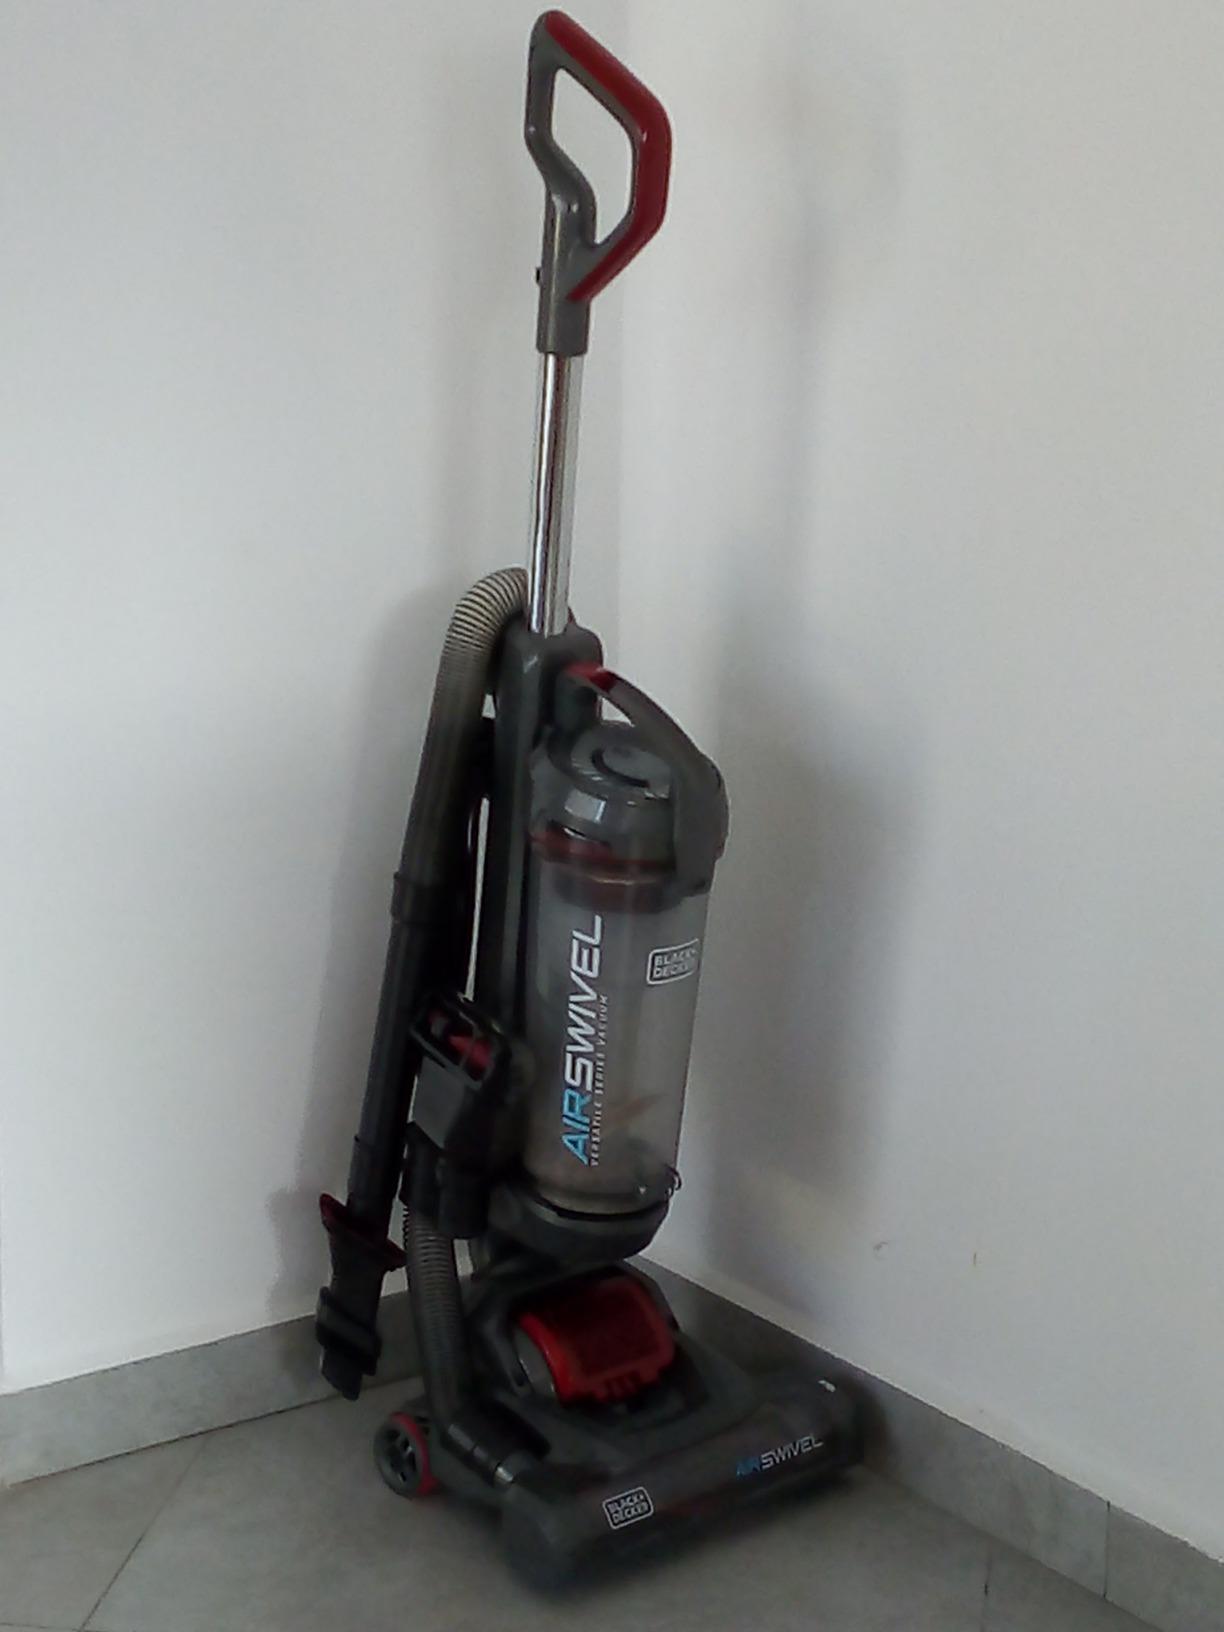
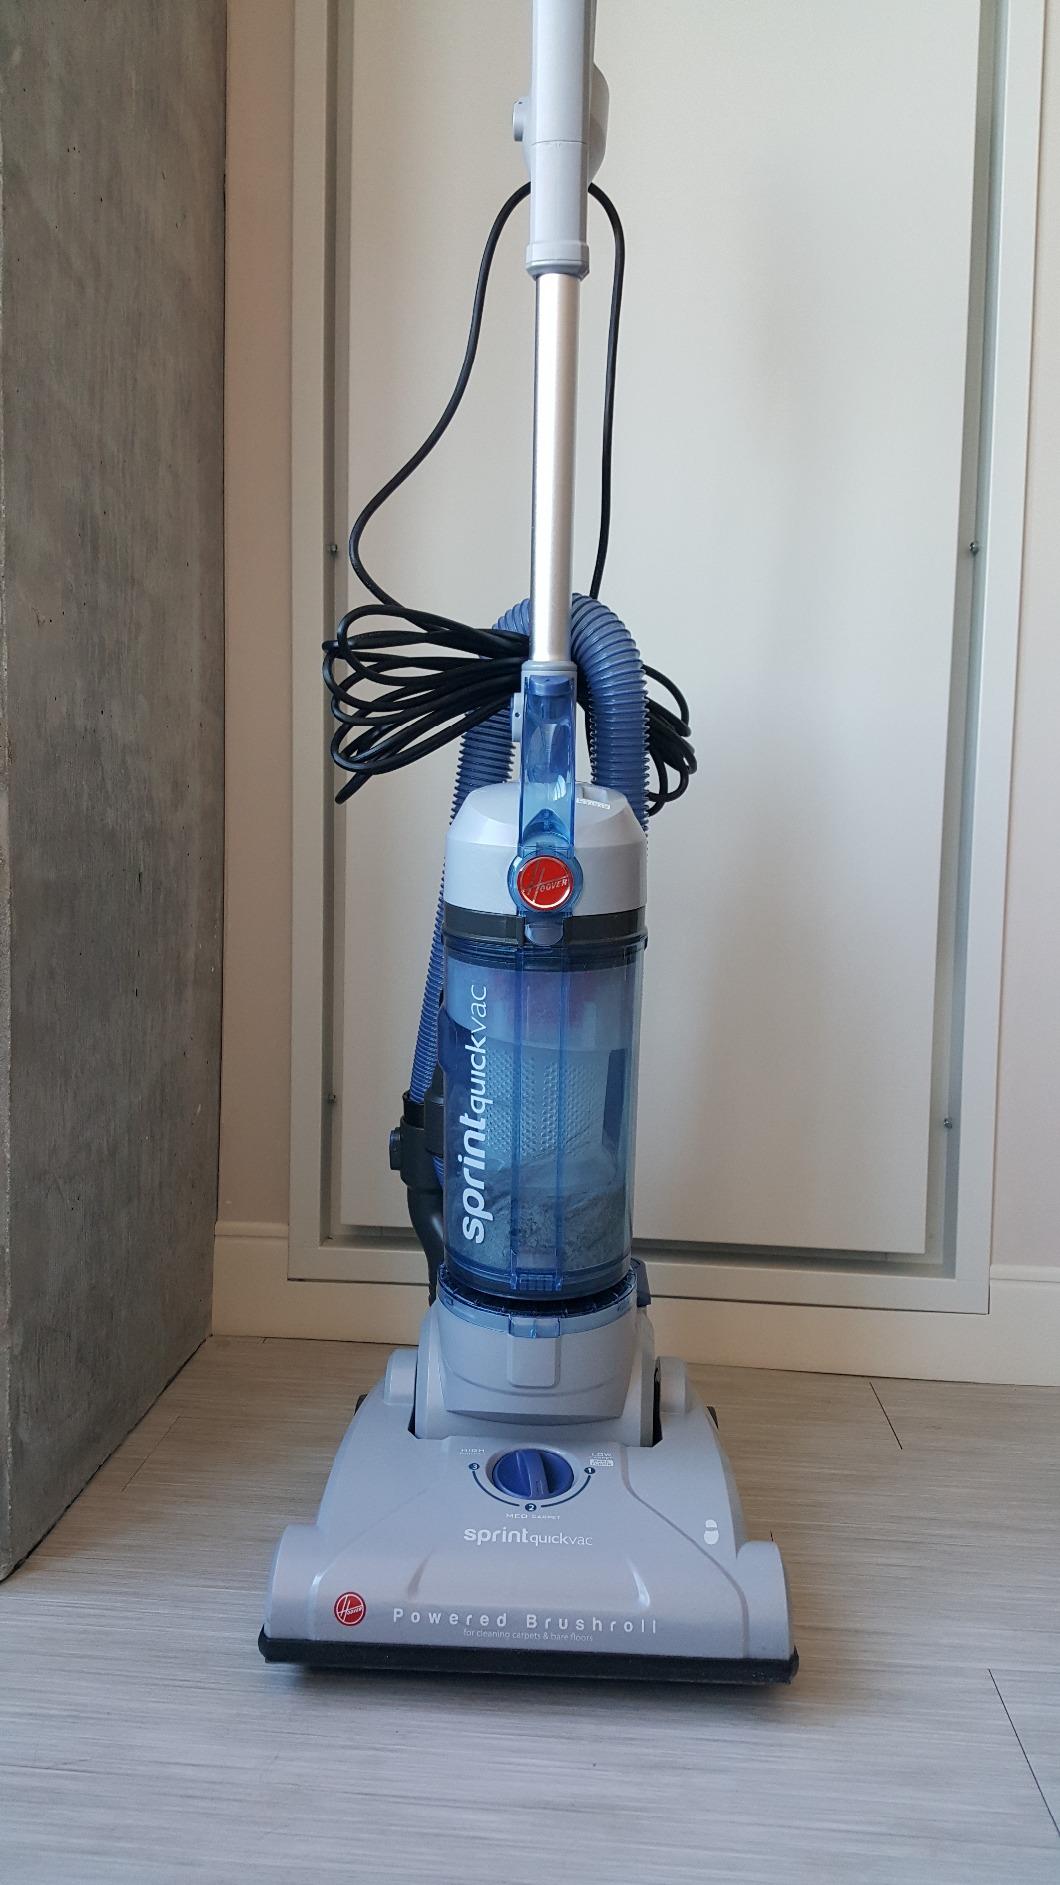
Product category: items_vacuum
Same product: no